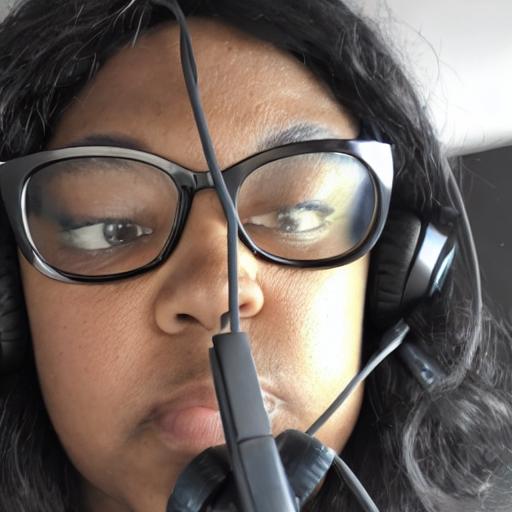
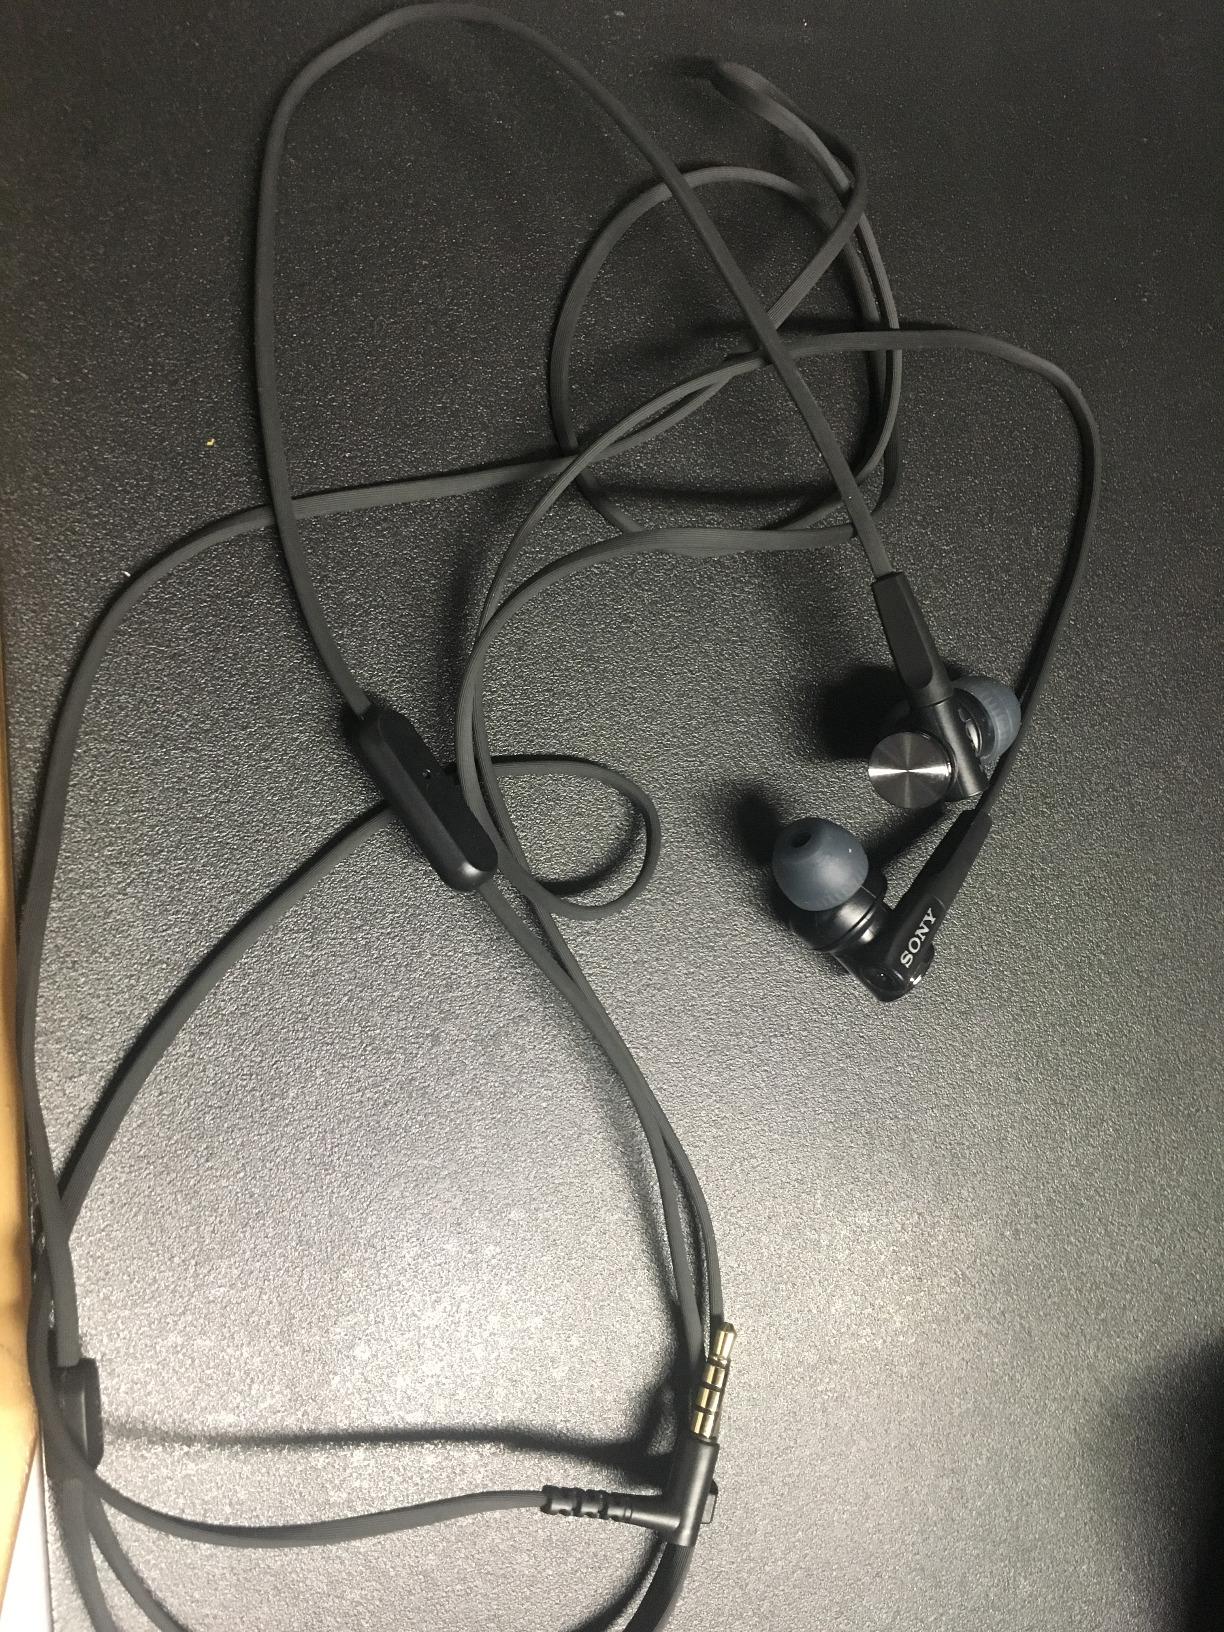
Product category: headphones
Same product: no